Debs (ball)

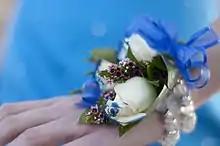
Corsage given by date

Some students may worry about being invited or finding a date, but many attend with friends or in a group.